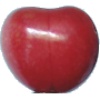
Label: Cherry 2